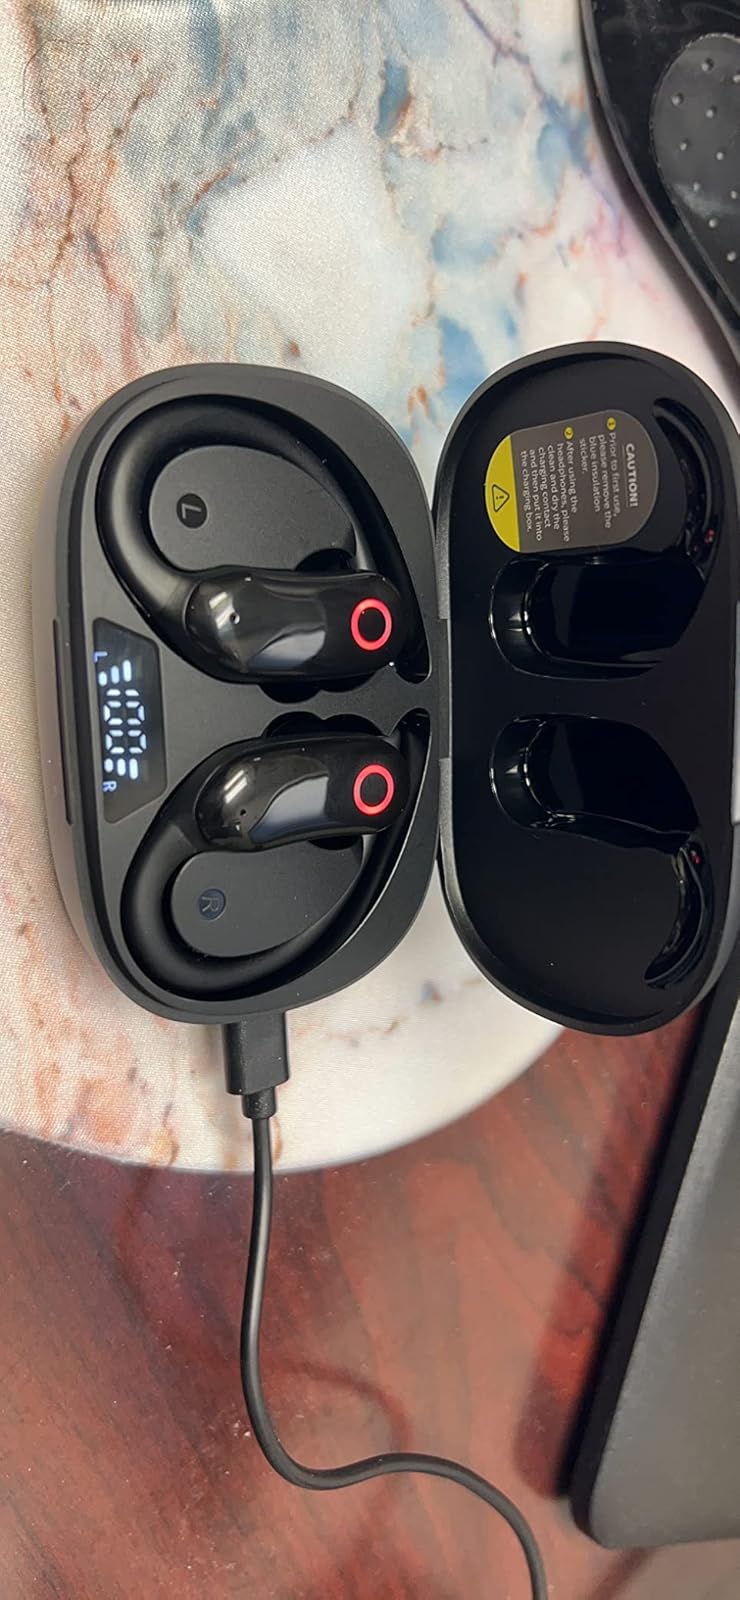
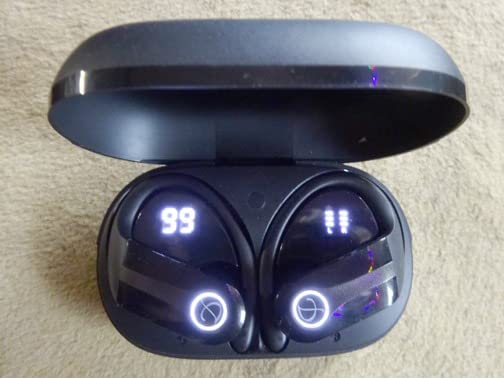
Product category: earbuds
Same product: no